Pirate Party of Serbia

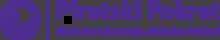
Pirate Movement of Serbia logo

The Pirate Movement is non-governmental organization (NGO) registered on 21 September 2012, founded by majority group of Pirate Party 'Core Team' members.